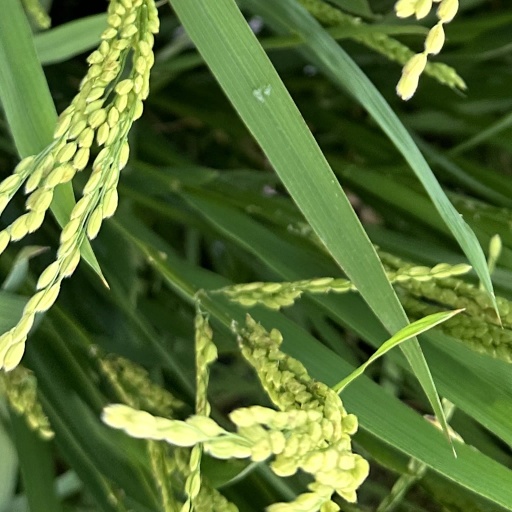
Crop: rice